Kienböck's disease

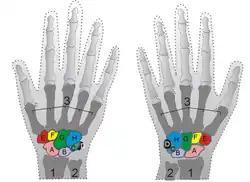
Shown is the right hand, palm down (left) and palm up (right). "Proximal:" A=Scaphoid, B=Lunate, C=Triquetral, D=Pisiform "Distal:" E=Trapezium, F=Trapezoid, G=Capitate, H=Hamate

Kienböck's disease is a disorder of the wrist. It is named for Dr. Robert Kienböck, a radiologist in Vienna, Austria who described osteomalacia of the lunate in 1910.